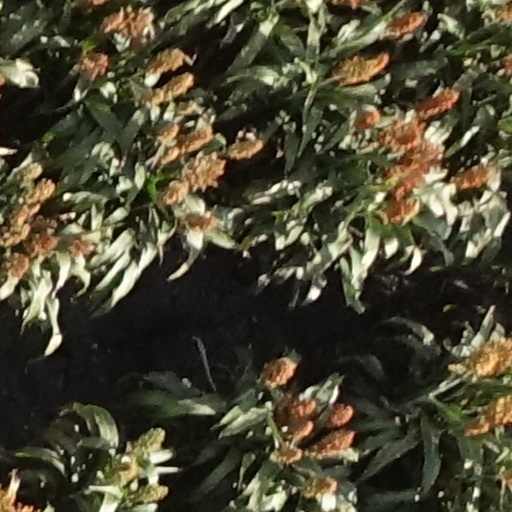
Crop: sorghum